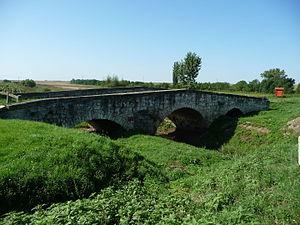
Héhalom est un village et une commune du comitat de Nógrád en Hongrie.